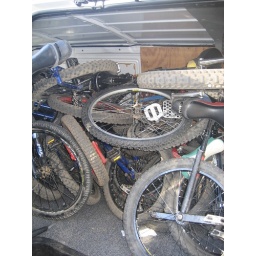
You can fit a lot more unicycles in a van than mountain bikes!